Johann Froben

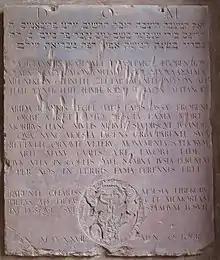
Epitaph for Johann Froben in Basel Peterskirche

Froben employed Hans Holbein the Younger, Urs Graf and Albrecht Dürer to illustrate his texts. Graf was the one who designed his device. Besides he also employed well known formschneiders like Jakob Faber (the "Master IF") and Hans Lützelburger, who was regarded as one of the finest formscheiders of his time. Holbein painted a portrait of Froben in the 1520s. Holbein also painted the device with Hermes’ caduceus which Froben used from 1523 onwards.